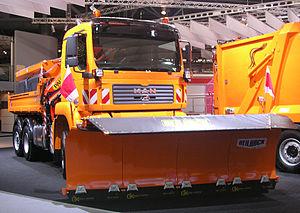
Une lame biaise est un outil destiné à racler la neige en période hivernale et à la déplacer sur le côté de la chaussée afin de permettre la circulation routière. Elle se distingue du rabot déneigeur par l’inclinaison de sa lame d’usure.
Un engin de service hivernal est une machine qui concourt à la réalisation d'actions qui ont pour objectif d’éviter, de limiter ou de diminuer les baisses d’adhérence des véhicules sur la route induites par des phénomènes climatiques comme la neige, le verglas ou la glace. Un tel engin comprend en général un porteur et un outil.